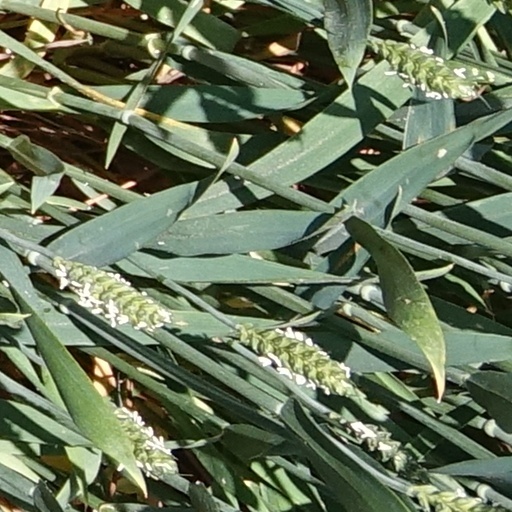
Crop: wheat